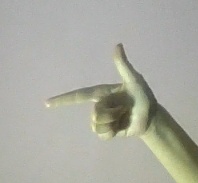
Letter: yaa